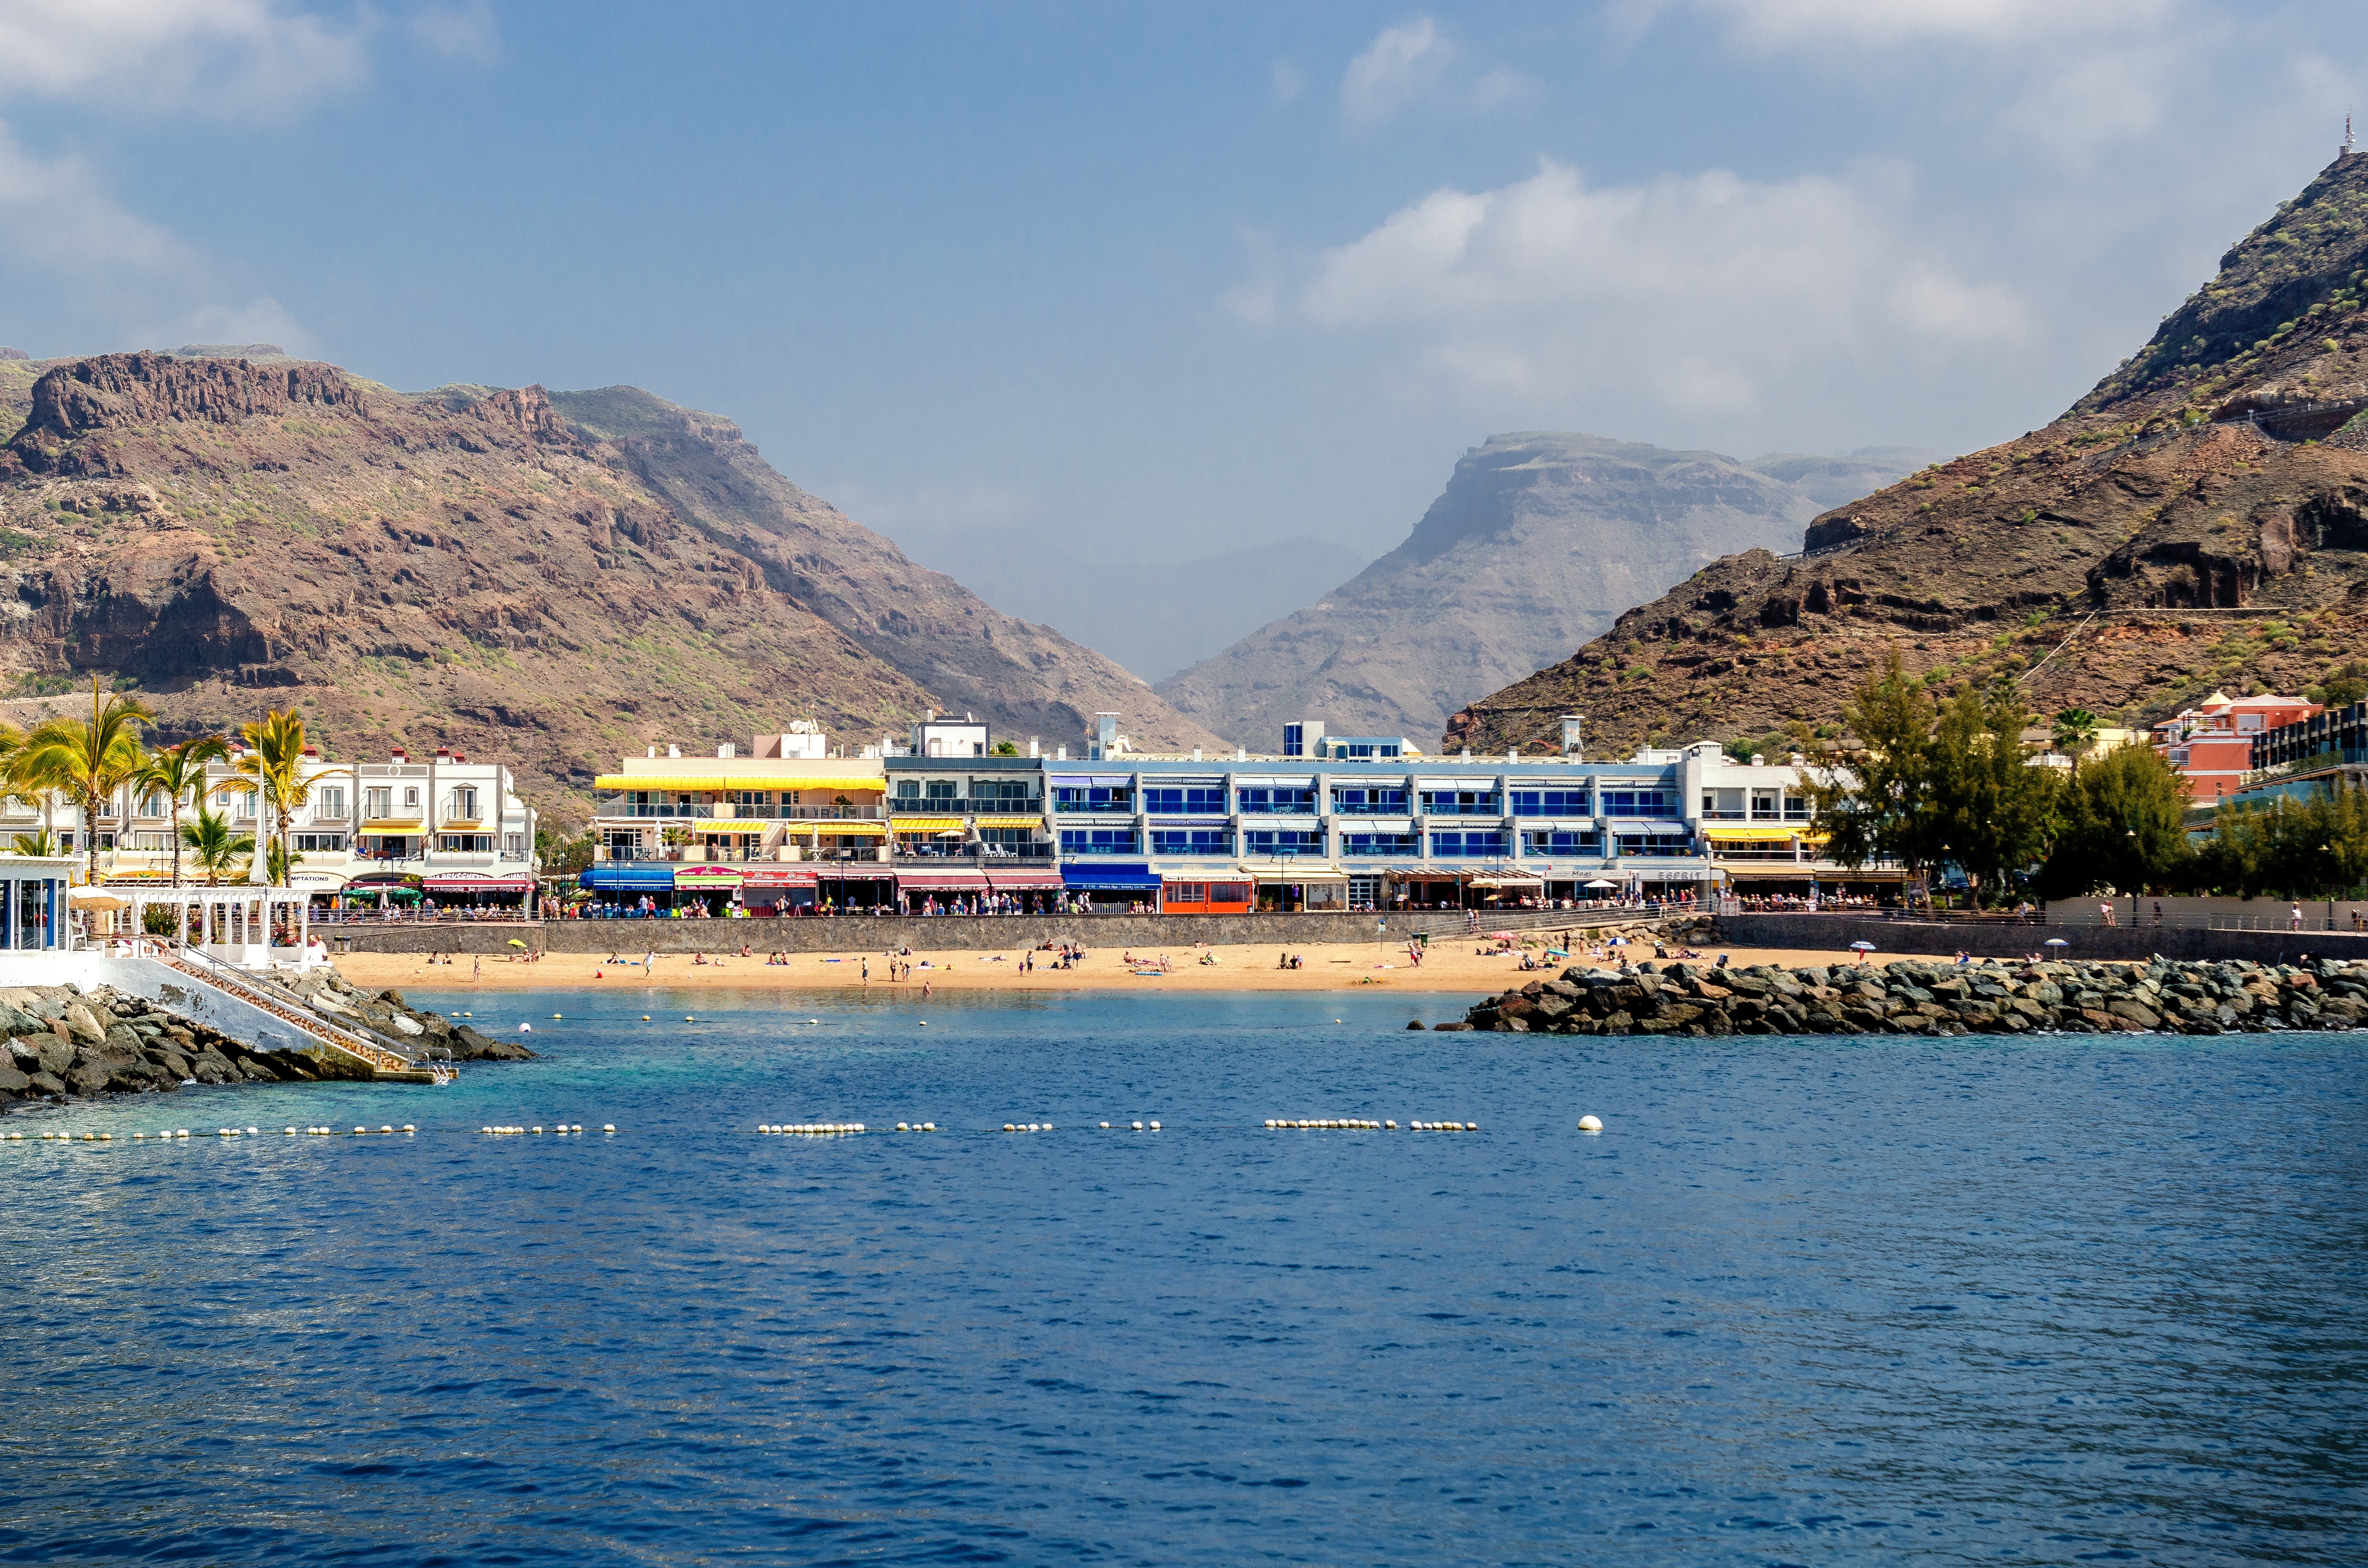
landscape, sea, coast, mountain, boat, lake, view, city, river, vacation, vehicle, bay, fjord, reservoir, tourism, body of water, boating, mountains, vision, canary islands, landform